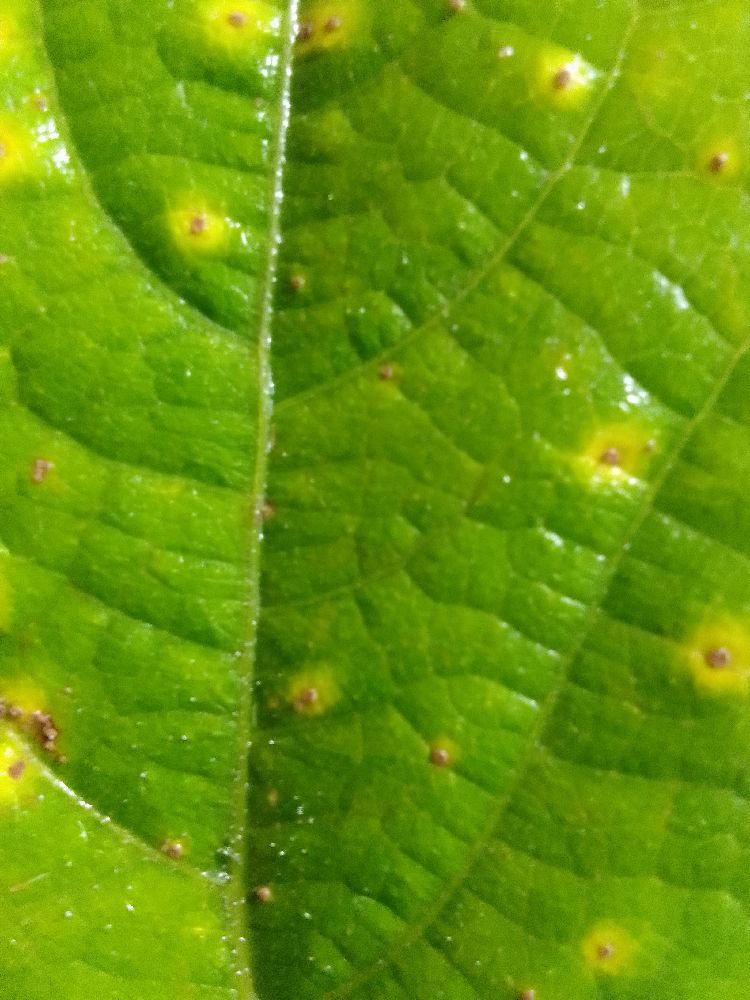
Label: rust